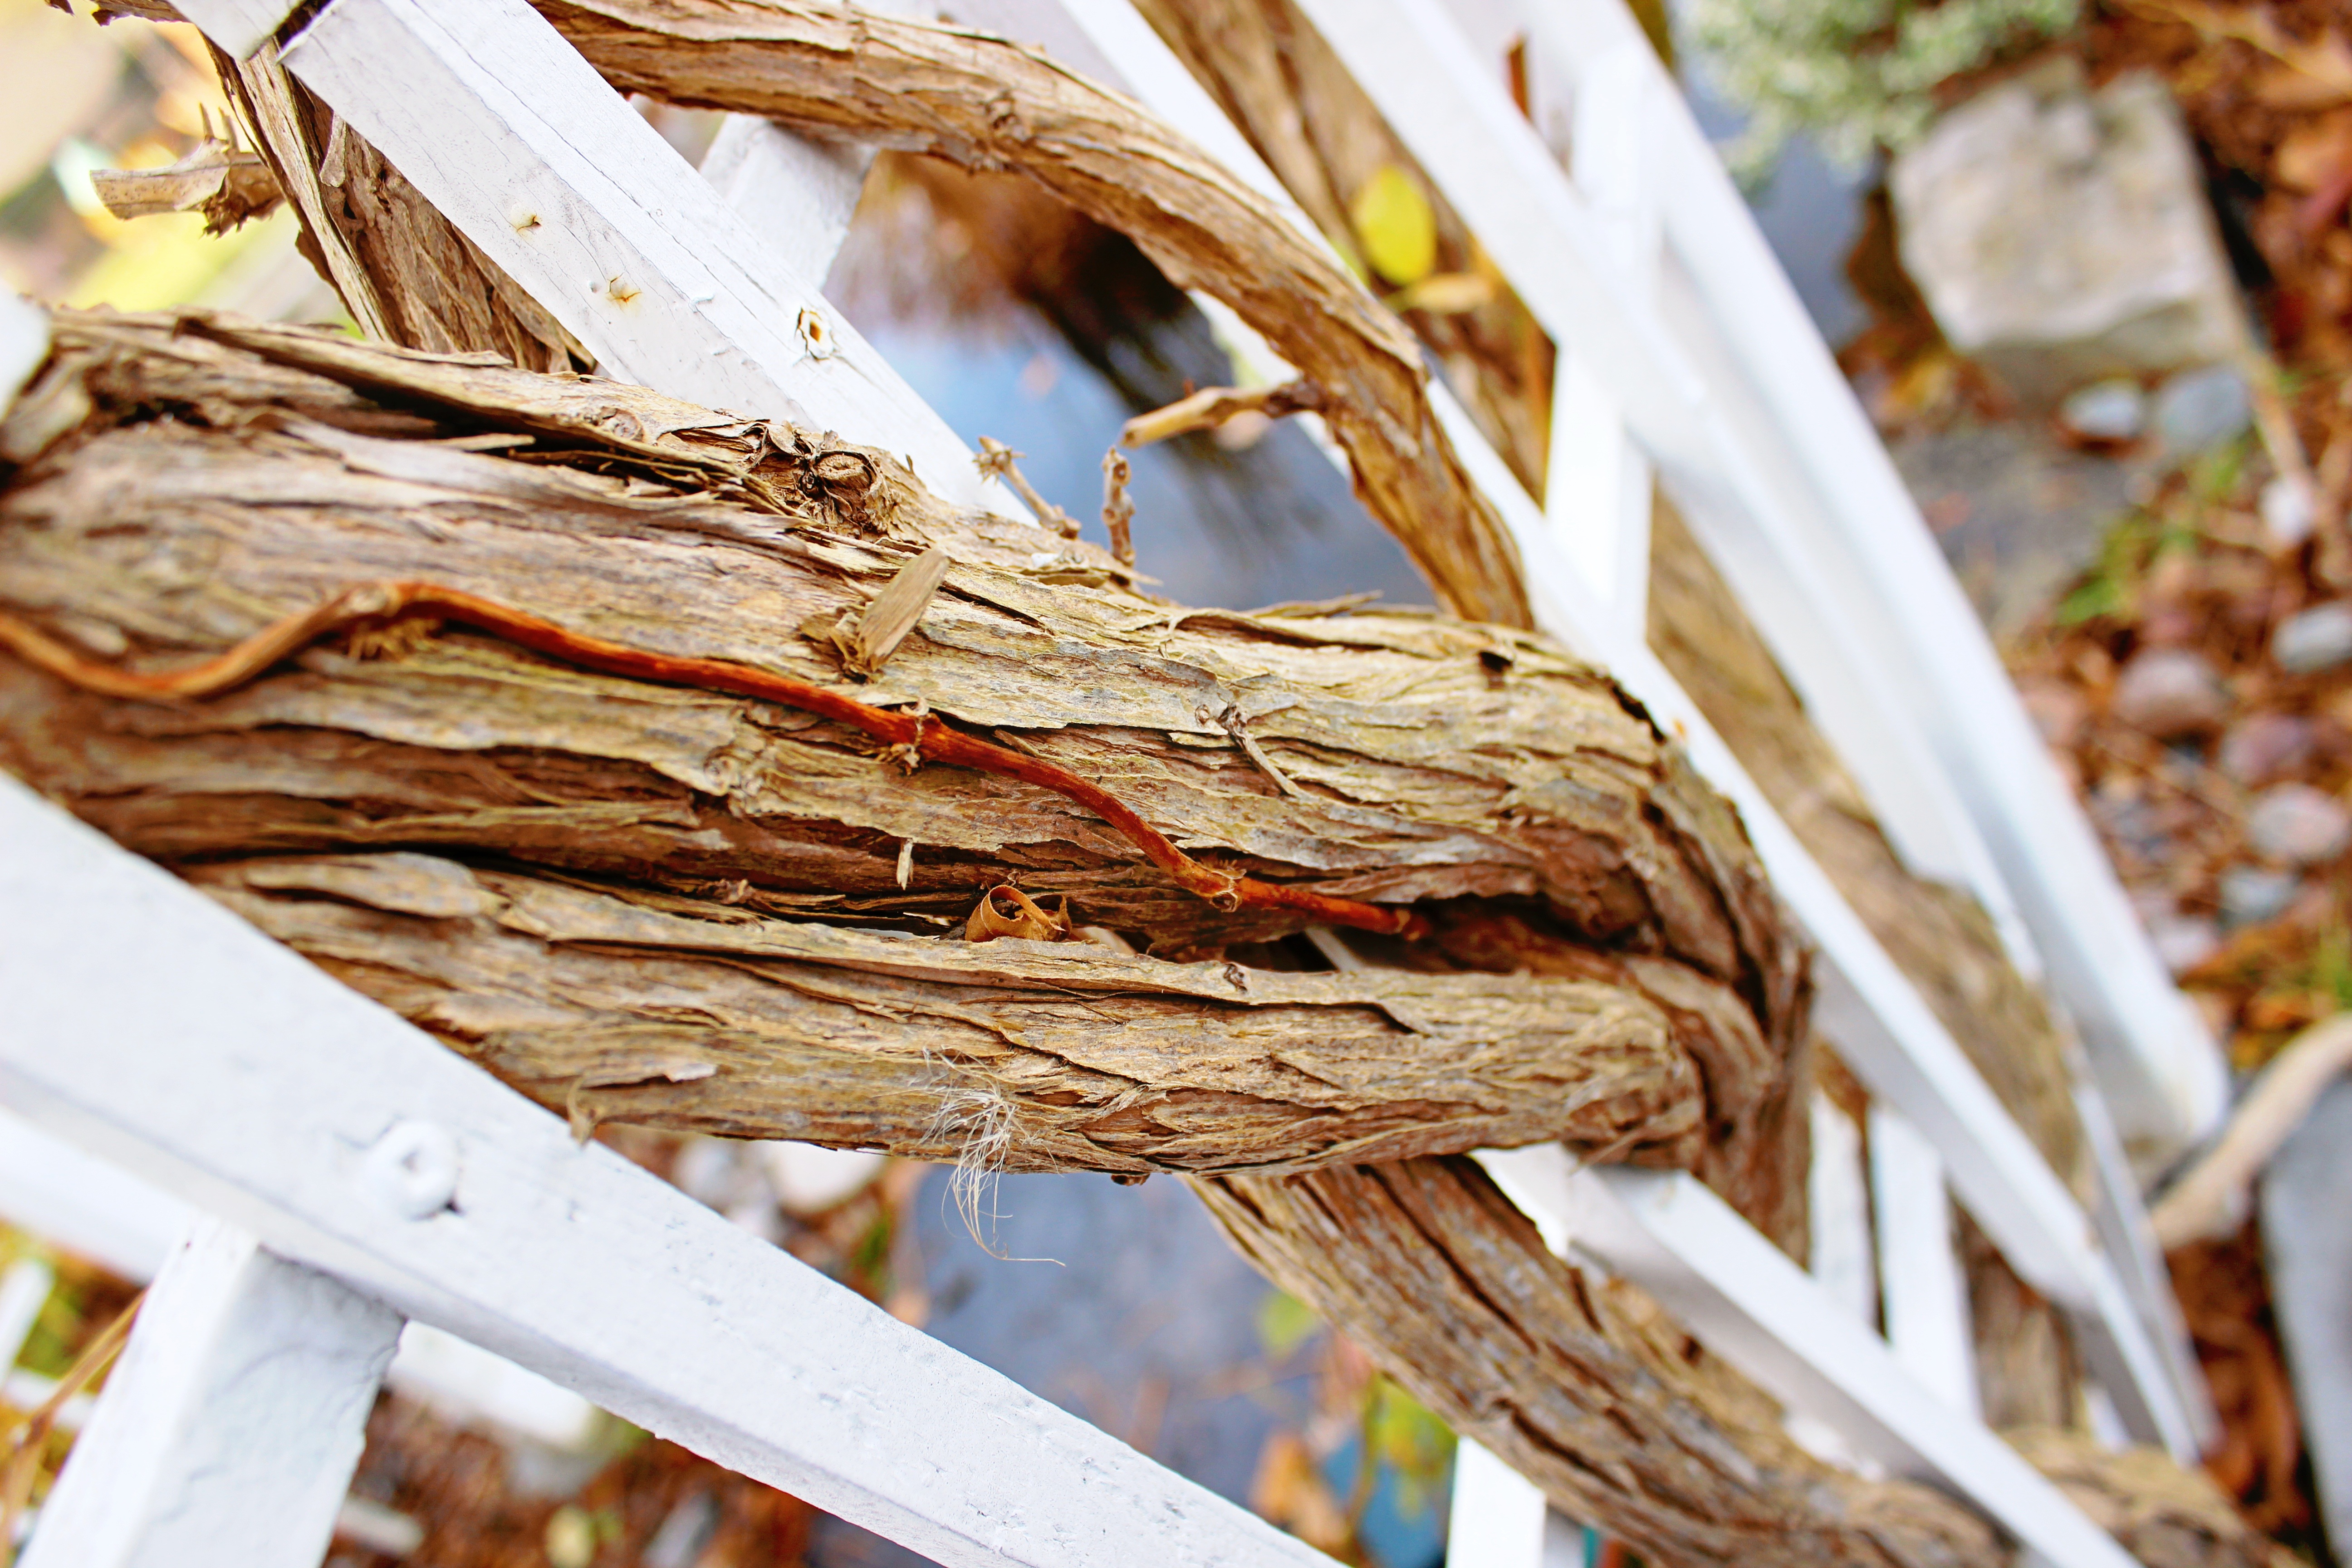
tree, nature, branch, plant, wood, leaf, fall, flower, trunk, food, spring, produce, crop, autumn, agriculture, season, close up, coconut, branches, flowering plant, grass family